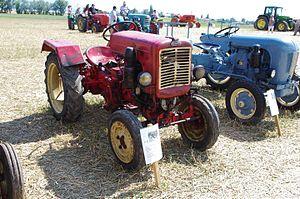
Energic est une marque Française de matériel de motoculture, d'agriculture, et de viticulture. Ce matériel fut construit de 1929 à 1980 par les Établissements Patissier à Villefranche sur Saône dans le Rhône.